1945 World Series

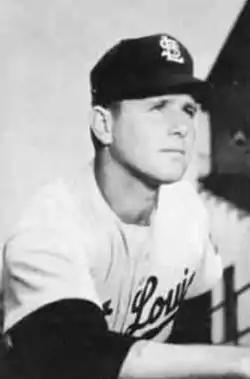
Virgil Trucks

The Cubs struck first when Phil Cavarretta doubled with one out in the fourth and scored on Bill Nicholson's single. After 13 innings without a run, Detroit finally got going in a big way in the fifth. Hank Wyse got two outs, before allowing a single and walk. Doc Cramer's RBI single tied the game before Hank Greenberg's three-run home run put the Tigers up 4–1. Virgil Trucks allowed no other runs in a complete game as the Tigers tied the series at a game apiece.